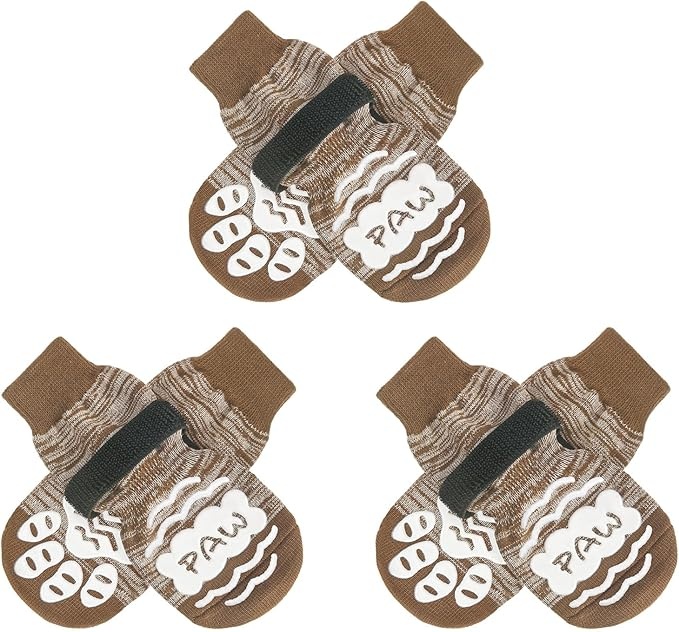
BEAUTYZOO Anti Slip Dog Socks for Small Medium Large Dogs,Paw Protector with Grips for Hardwood Floor Hot/Cold Pavement,Traction Control 3 Pairs AntiTwist Dog Shoes to Prevent Licking for Senior Dog
Brand: BEAUTYZOO
About This Dog Socks Size Small: Grip Width 1.4", Paw Width 1.7",Length 4.4". Please measure your pet before purchase, if your size is between the two sizes, it's better to choose the smaller size. Because our pet paw protector socks are fabrics with elasticity. (Measurement method: let your dog step on a piece of paper and draw the outline of the paw. Measure the width of the claw and choose size. Note: make sure your dog is on paper instead of putting your paws on the paper at will.) Durable Material: Made from 75% cotton and 25% polyester to give it the perfect amount of stretch for pet's feet. The soft and breathable fabric makes these socks protect the dog¡¯s paws from being burned in the hot summer and protects dog claws from stones and glass. Using heavy woven, so the socks are thicker than normal quality socks, ensuring they will hold up for years of wears and washes without fading. Package Include: One pack includes 6pcs dog socks, 2pcs for replacement. After long time wearing, you can replace new one for your pets. Most of size breeds can use these socks. Anti-slip: With a three-sided non-slip rubber sole, your pet's paws will have a good grip on the floor. For hardwood floors, if your baby's paws have a problem slipping on wood floors, we recommend you buy these socks with a anti-slip adhesive. Use non-slip socks to help heal foot wounds and prevent the dog from licking and further irritating the wound. ??Please note that we have a design patent to protective this exclusive design! Anti-Fall Off: The socks are long socks, which are especially suitable for long-legged pets and are not easy to shed. You can see an adjustable and removable belt on each dog sock. You can use it to adjust the tightness of your dog's socks to prevent your baby from dropping them when walking or running. Overview Brand : BEAUTYZOO Size : S(Pack of 6) Material : 75% Cotton, 25% Polyester Color : Brown Closure Type : Pull-On
Category: Animals & Pet Supplies > Pet Supplies > Pet Apparel > Pet Socks